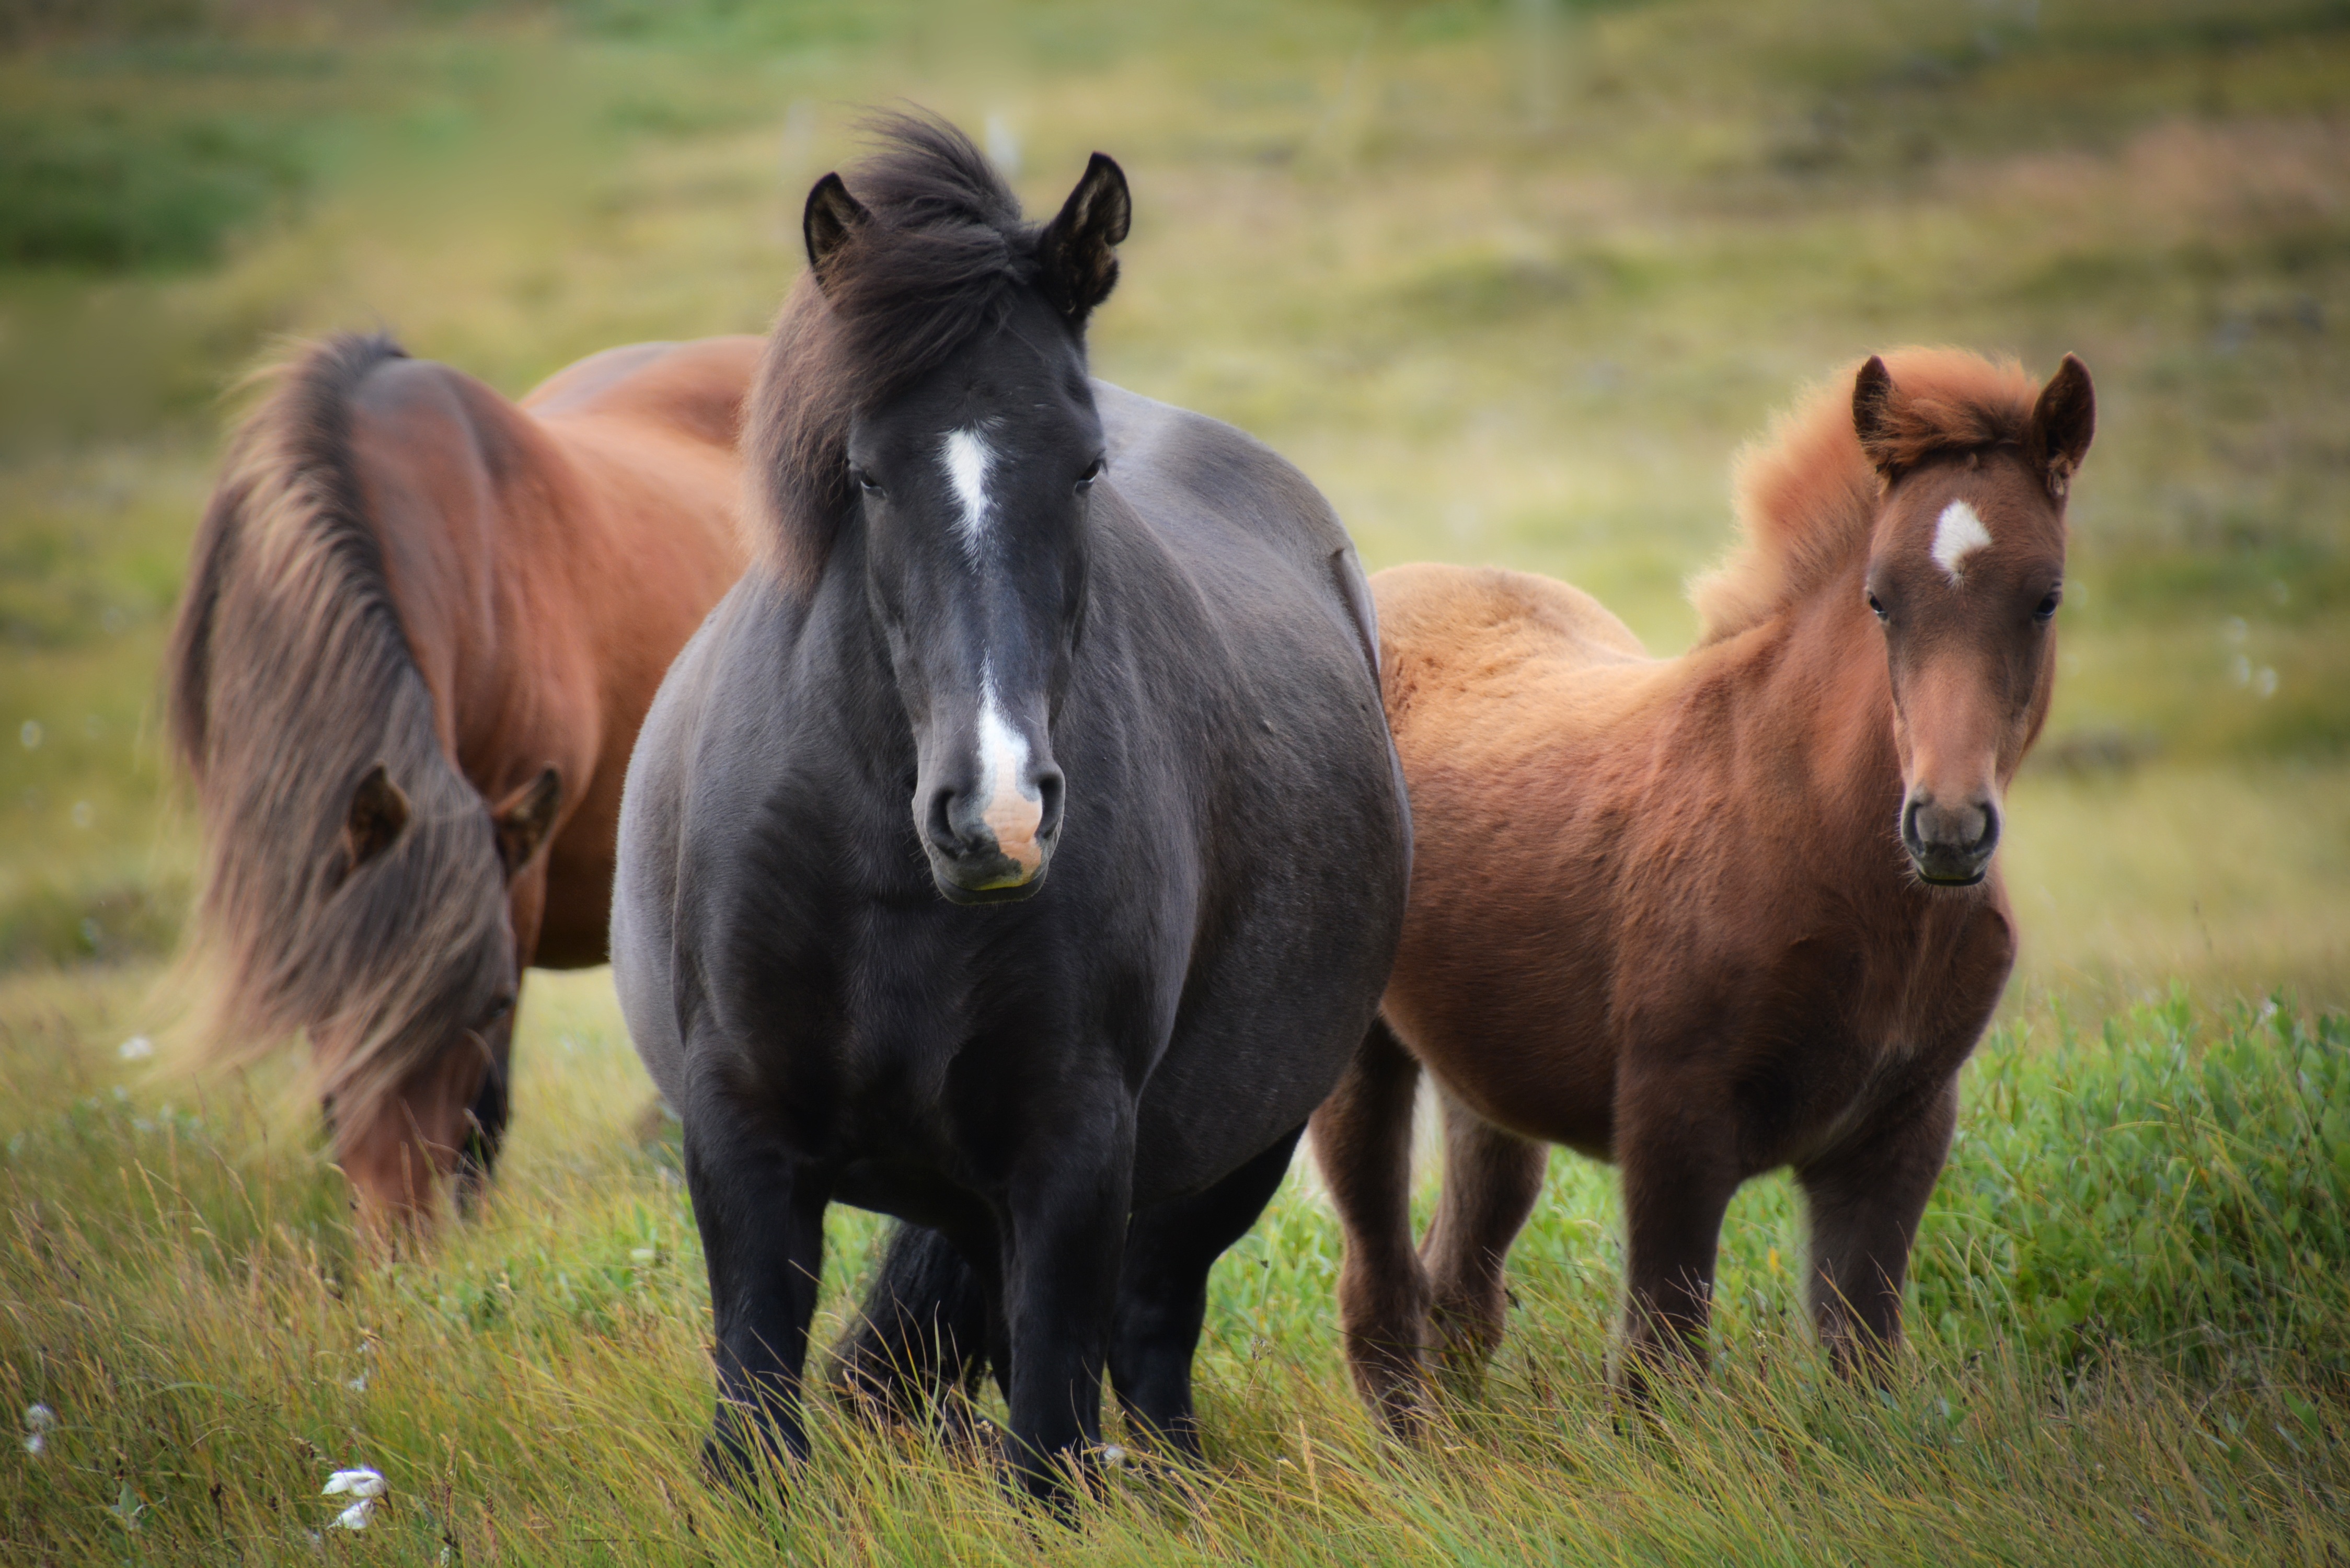
grass, meadow, prairie, flock, wildlife, herd, pasture, grazing, horse, mammal, stallion, mane, iceland, fauna, grassland, vertebrate, mare, rap, fuchs, foal, colt, iceland horse, horse like mammal, mustang horse